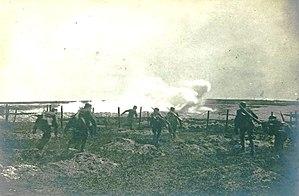
La 2ᵉ armée austro-hongroise est une grande unité de l'armée austro-hongroise pendant la Première Guerre mondiale. Destinée initialement au front serbe, elle doit être redéployée sur le front de l'Est, successivement en Galicie, Pologne russe et Ukraine. Pendant toute son existence, elle est commandée par le General der Kavallerie Eduard von Böhm-Ermolli. Elle est dissoute en avril 1918.